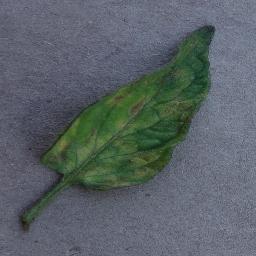
Label: Tomato___Leaf_Mold